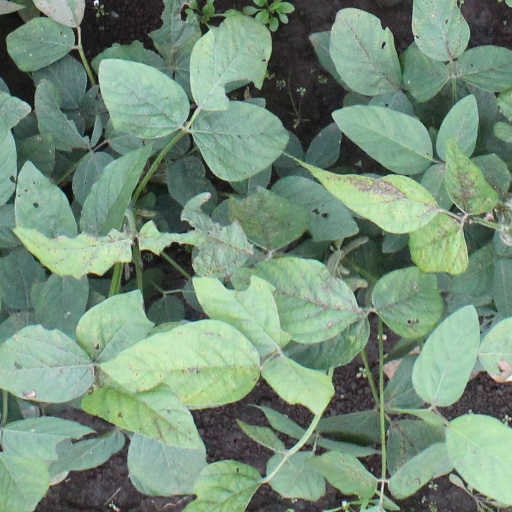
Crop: soybean